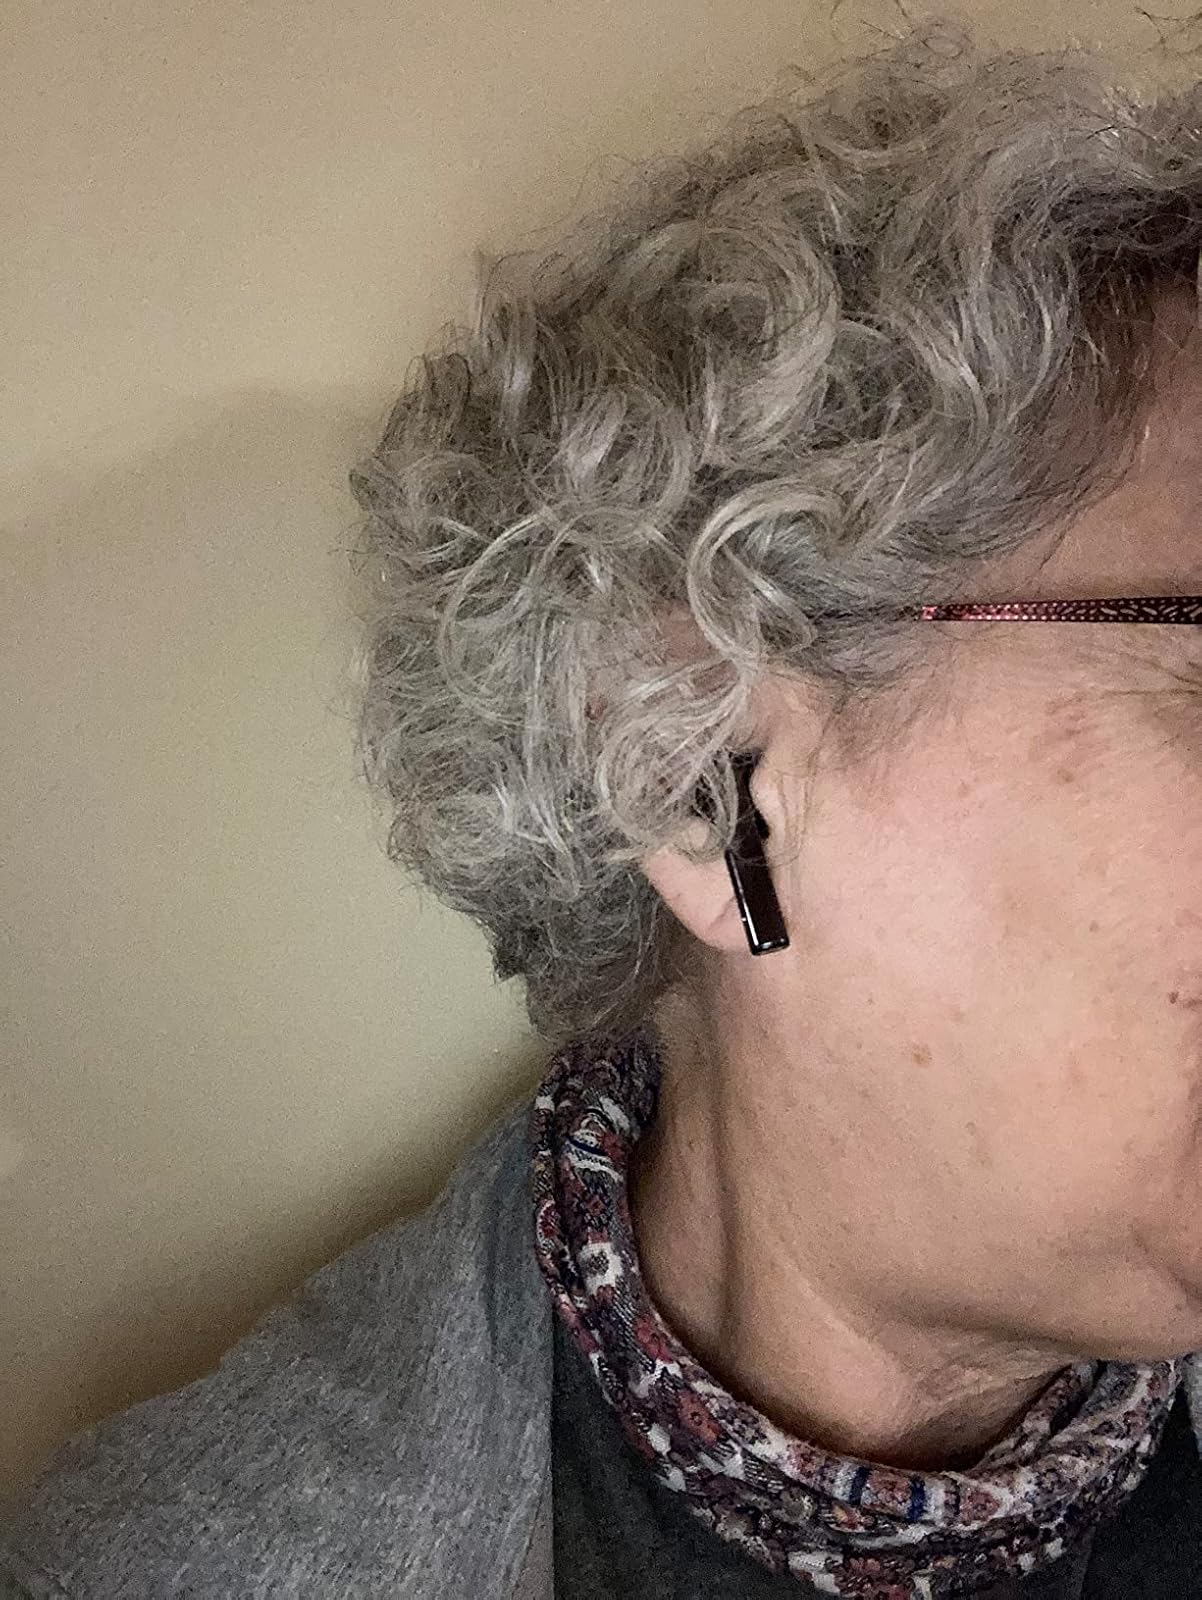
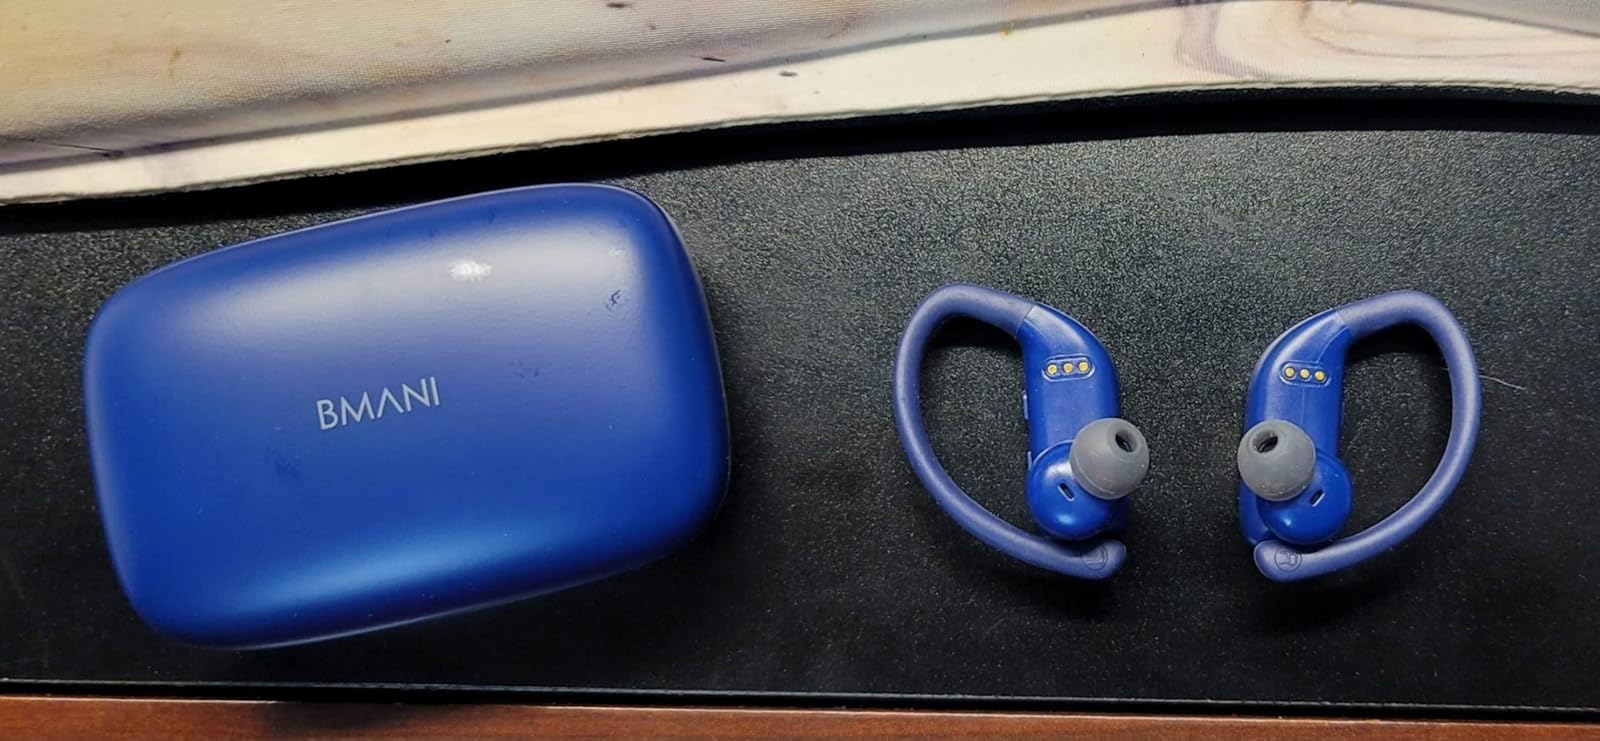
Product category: earbuds
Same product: no